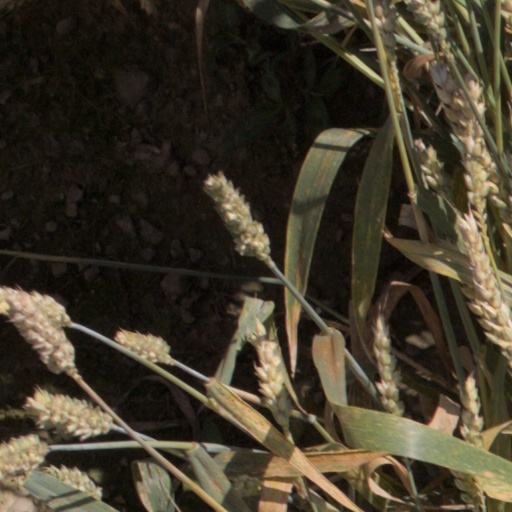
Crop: wheat